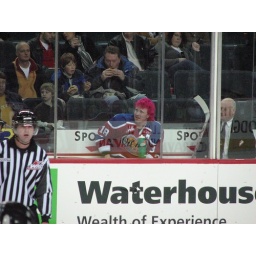
An Oilking in the penalty box with his hot pink hair